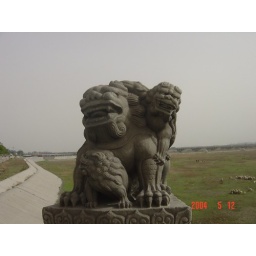
The stone lions are over 1000 years old. There are hundreds of stone lions all over the bridge.